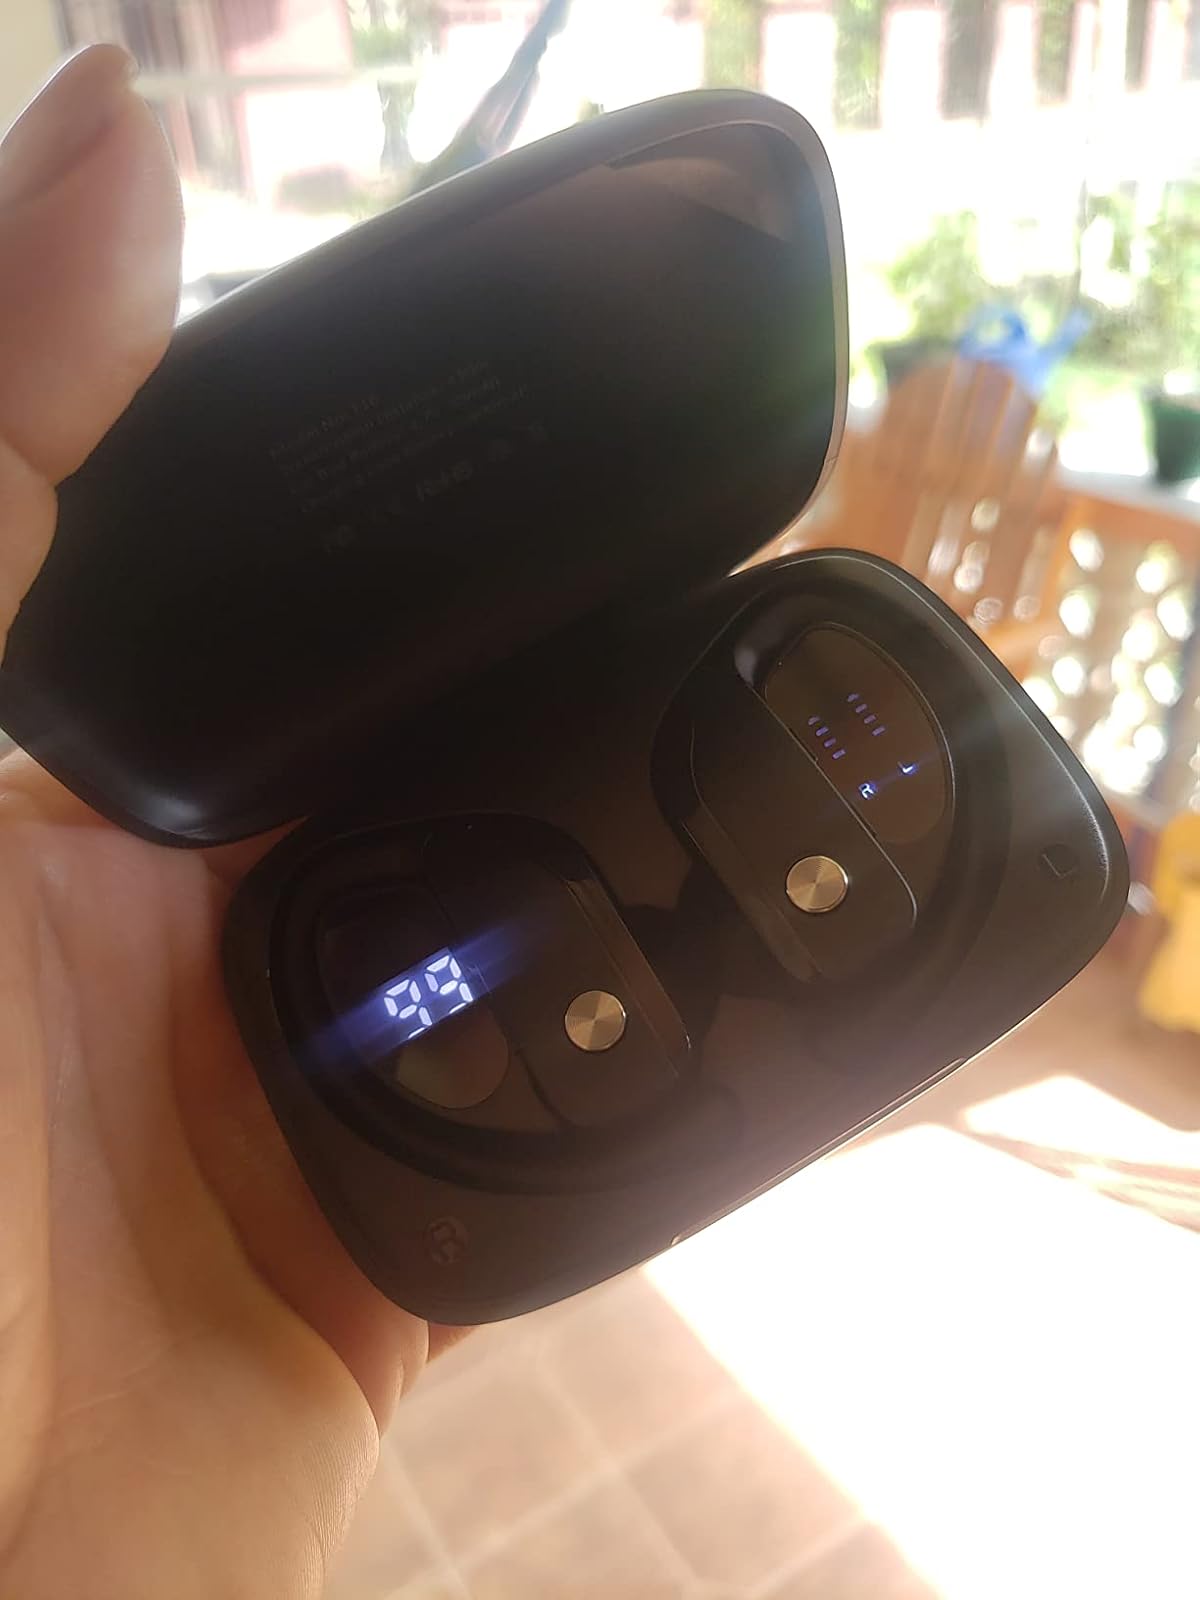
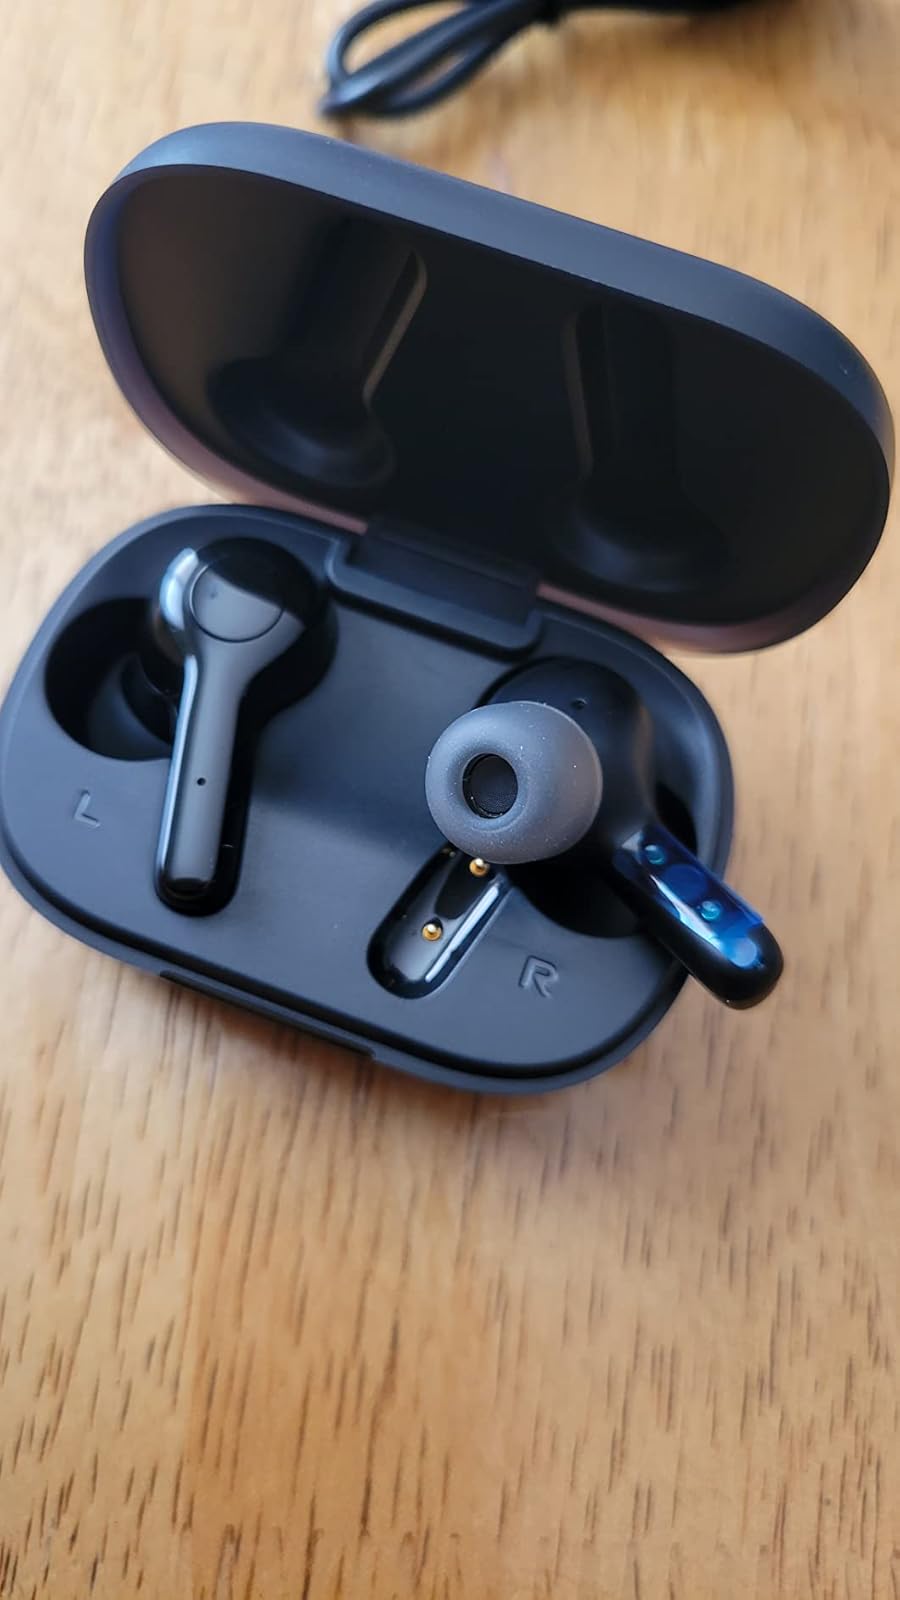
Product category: earbuds
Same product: no